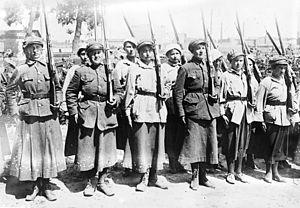
Femmes d'un bataillon polonais. Guerre russo-polonaise, août 1920.